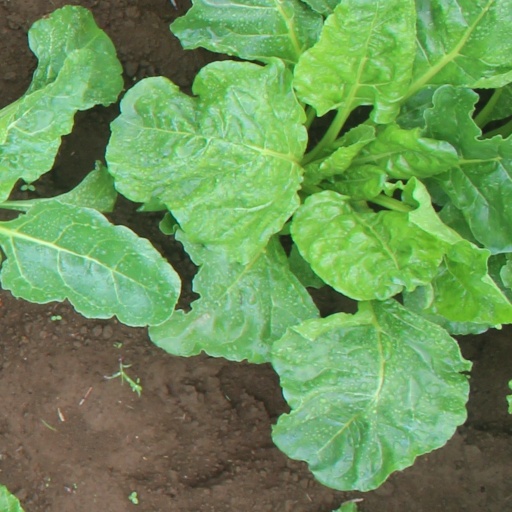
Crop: sugar beet